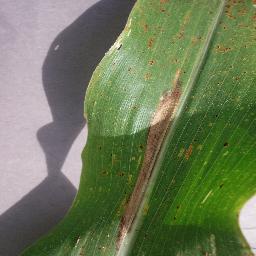
Label: Corn_(Maize)___Northern_Leaf_Blight